Yongary, Monster from the Deep

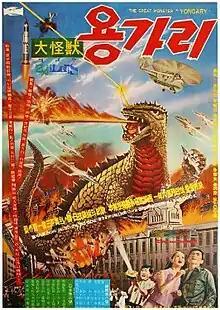
Theatrical release poster

Yongary, Monster from the Deep is a 1967 "kaiju" film directed by Kim Ki-duk, with special effects by Kenichi Nakagawa. The film was a joint production between South Korean studio Keukdong (Far East) Entertainment Company and Japanese studio Toei Company. The film stars Oh Yeong-il, Kwang Ho Lee, Nam Jeong-im, with Cho Kyoung-min as Yongary. In the film, a giant reptilian monster lays waste to Seoul after being awakened by an earthquake triggered by a nuclear bomb test.